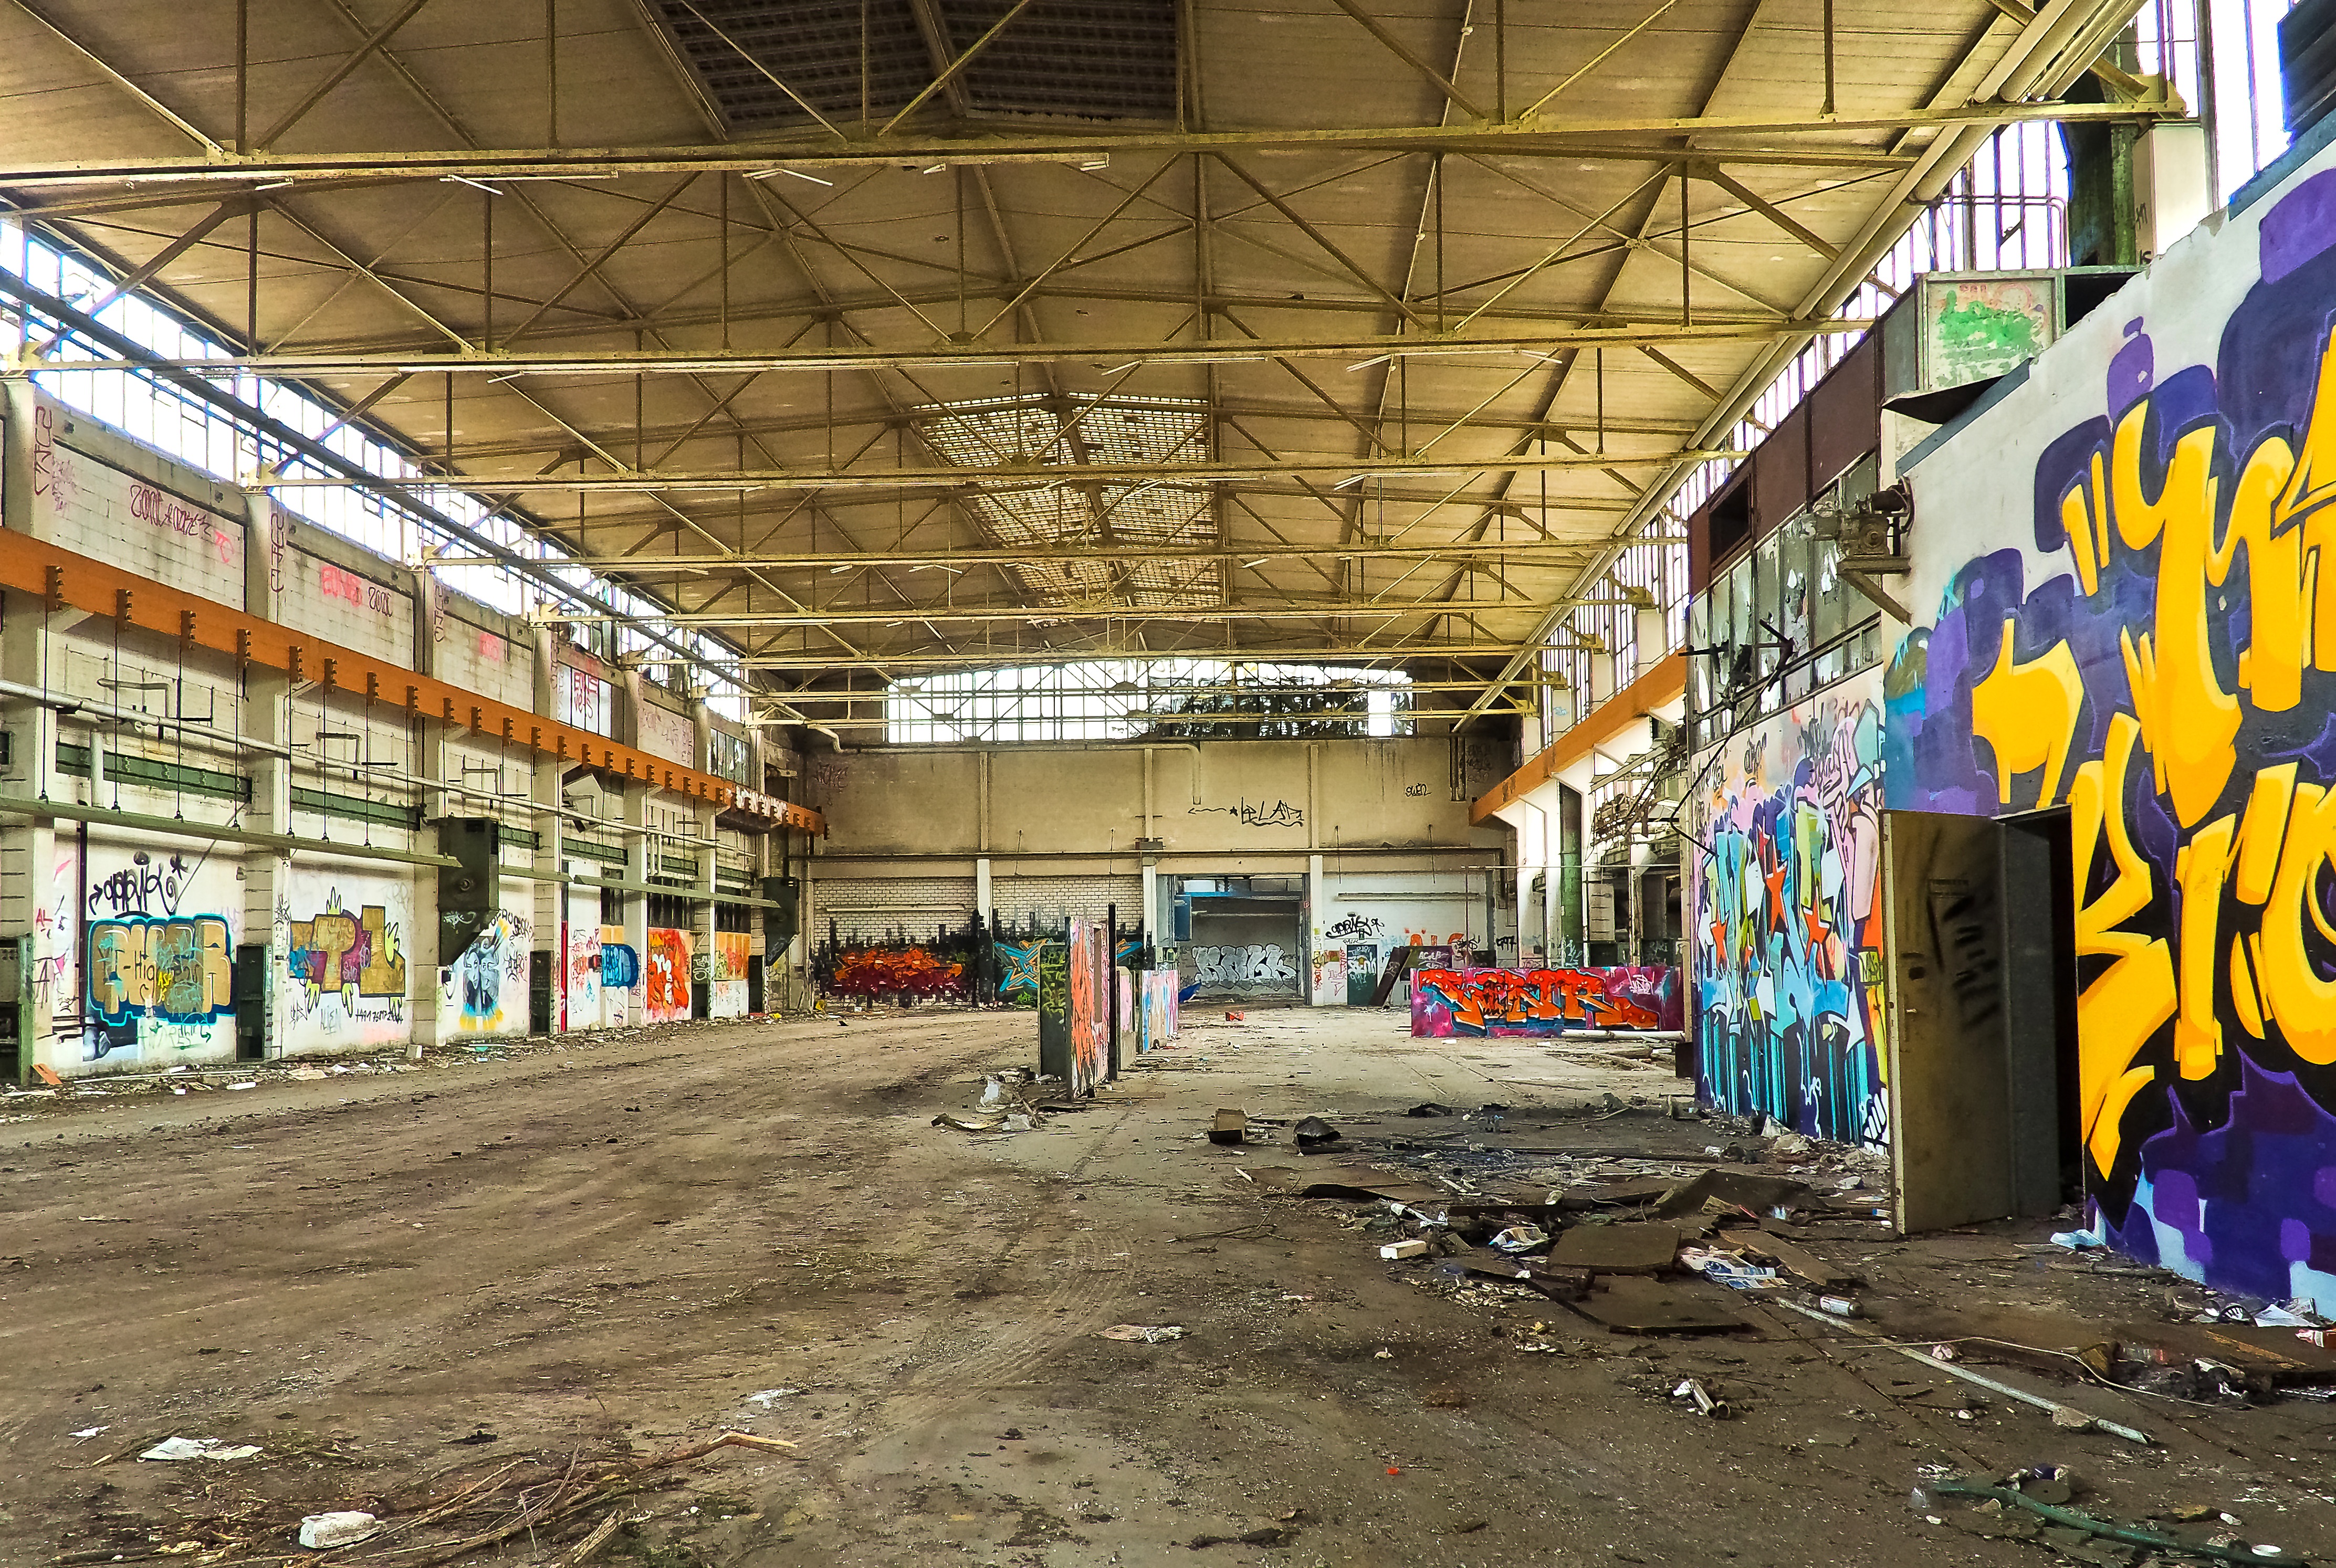
architecture, structure, building, old, atmosphere, dark, dirt, hall, broken, factory, dirty, empty, industry, decay, ruin, room, old building, graffiti, destroyed, weathered, warehouse, arena, transience, neglected, dilapidated, weird, creepy, gloomy, rooms, destruction, mood, past, forget, end, transient, leave, wall painting, industrial plant, lost places, pforphoto, break up, industrial building, factory building, lapsed, old factory, ailing, threatening, run down, urban area, sport venue